Question: Please indicate a possible affordance area of the skateboard that can be used for carrying
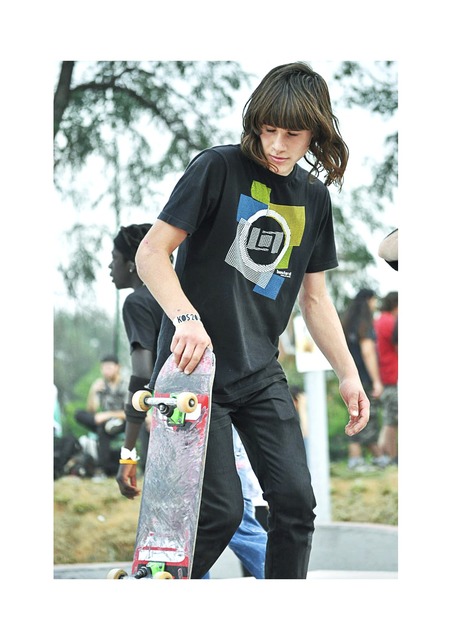
Answer: [117.128, 345.263, 215.774, 577.444]